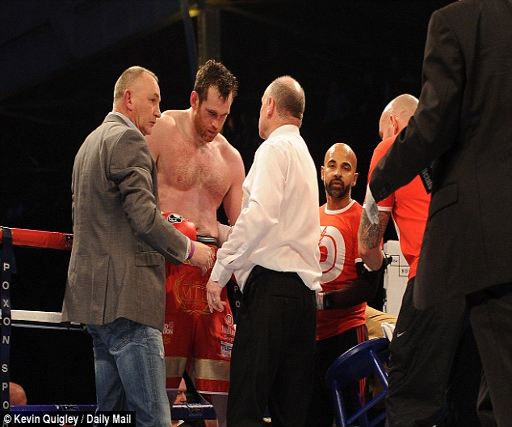
the referee decided to stop the fight and award the win